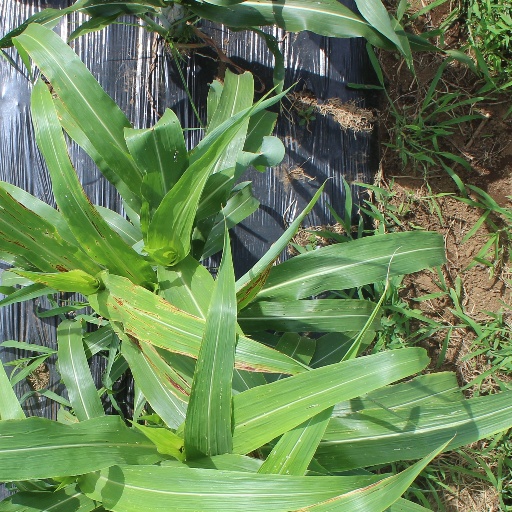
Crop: sorghum